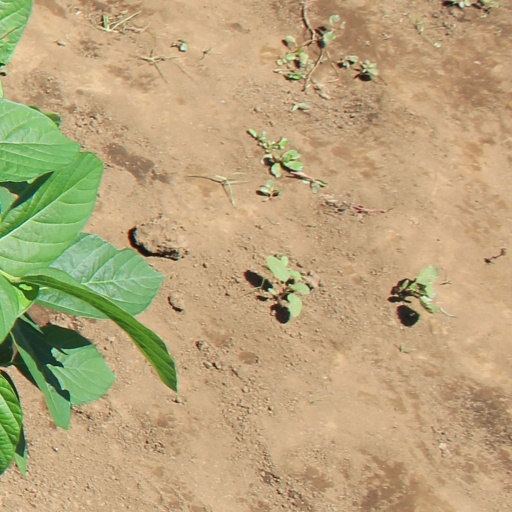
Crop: soybean